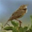
Label: bird